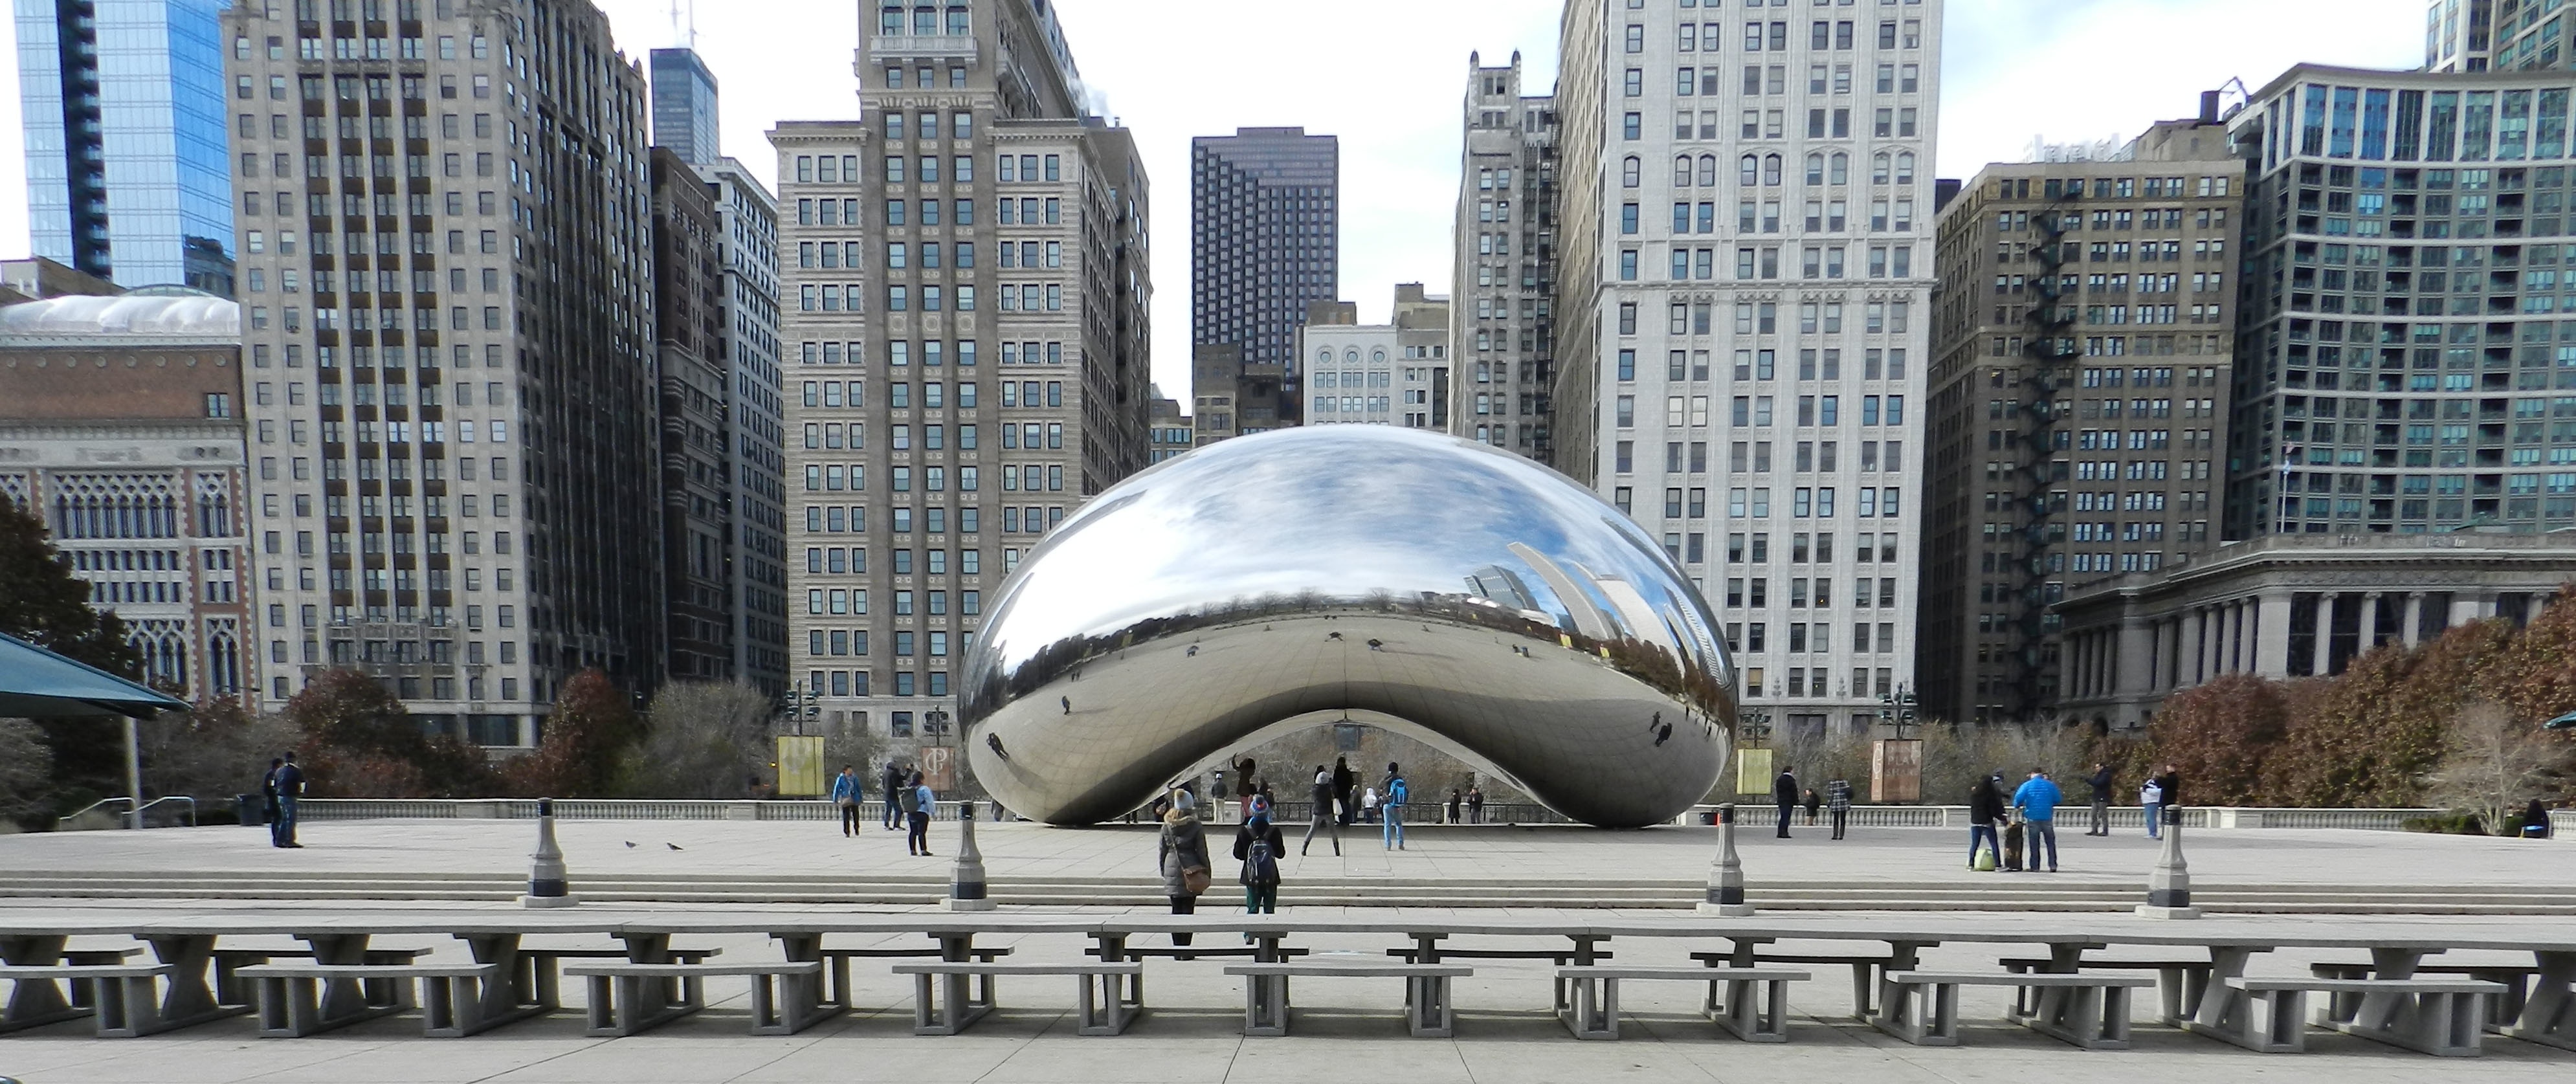
snow, winter, skyline, city, skyscraper, cityscape, downtown, transport, plaza, landmark, public transport, town square, dome, metropolis, urban area, human settlement, metropolitan area